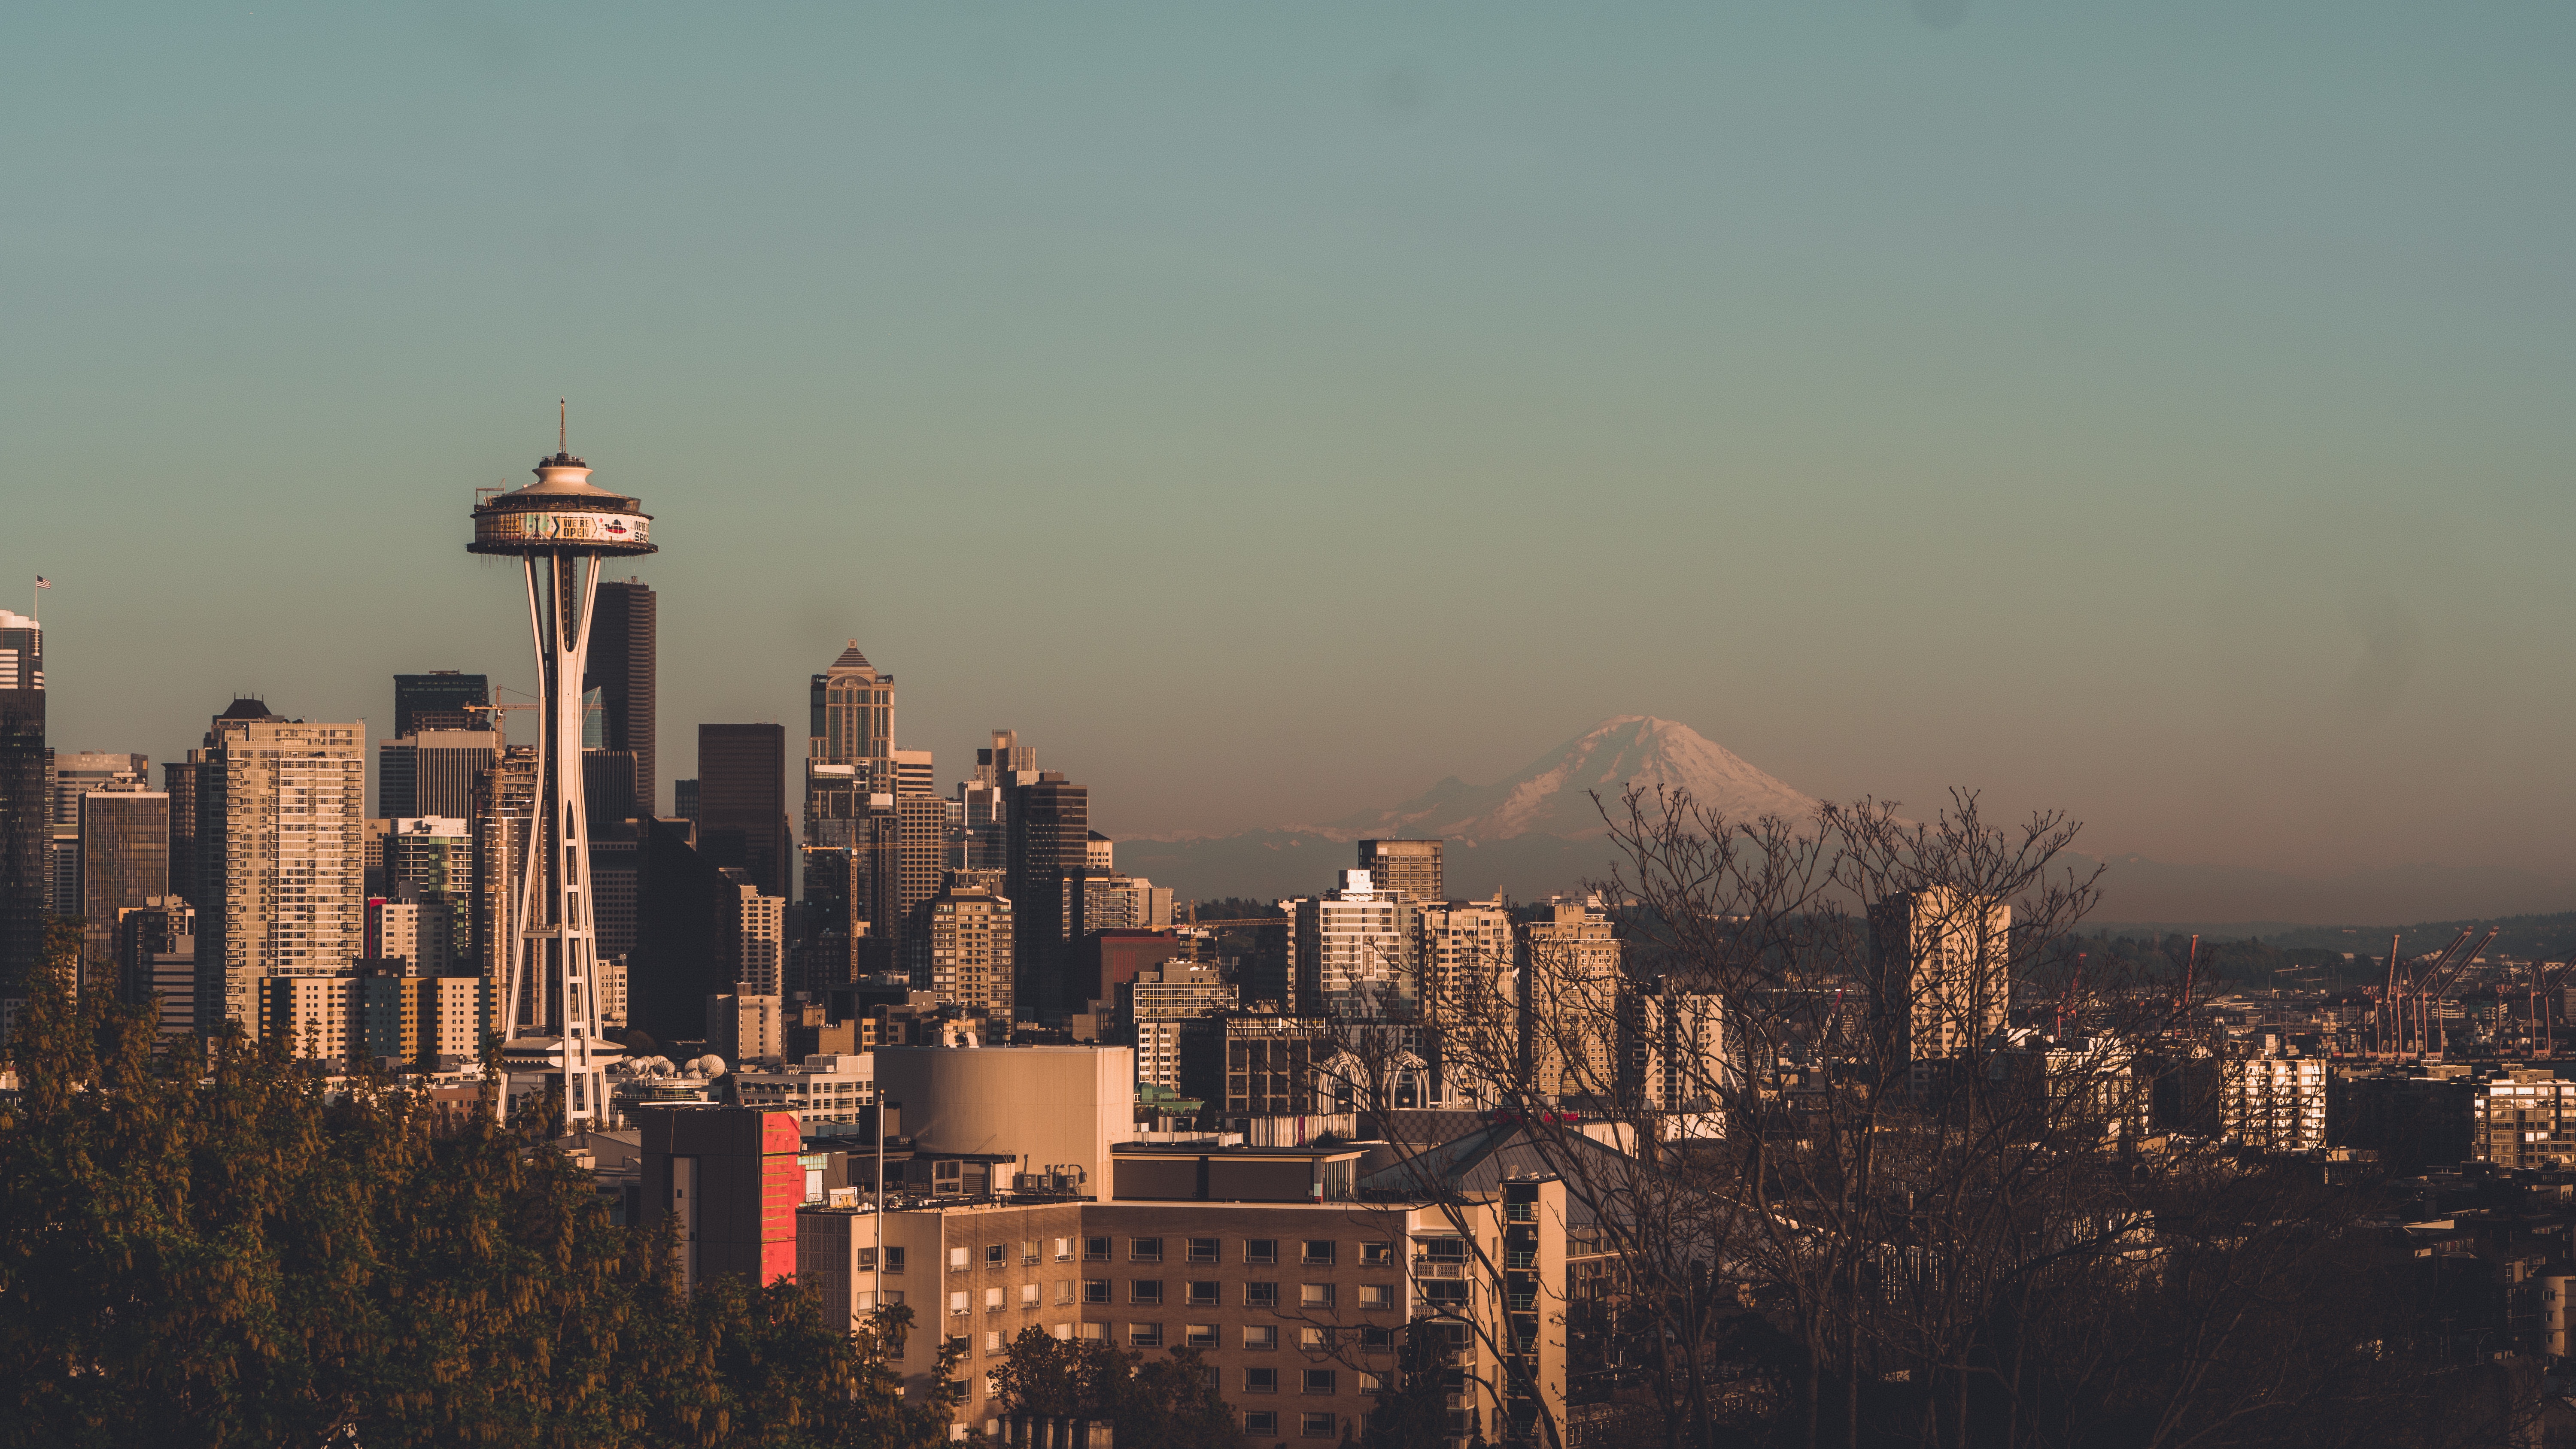
metropolitan area, city, urban area, cityscape, skyline, metropolis, sky, skyscraper, daytime, human settlement, landmark, downtown, tower block, atmospheric phenomenon, morning, horizon, architecture, building, evening, tree, atmosphere, dusk, tower, night, cloud, landscape, world